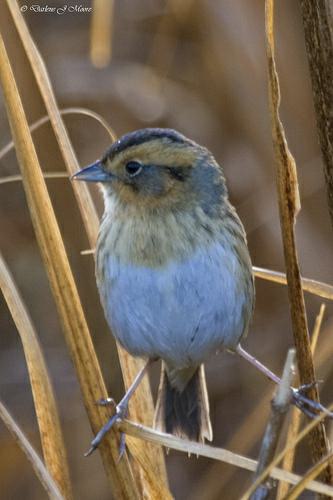
A photo of a nelson sharp tailed sparrow